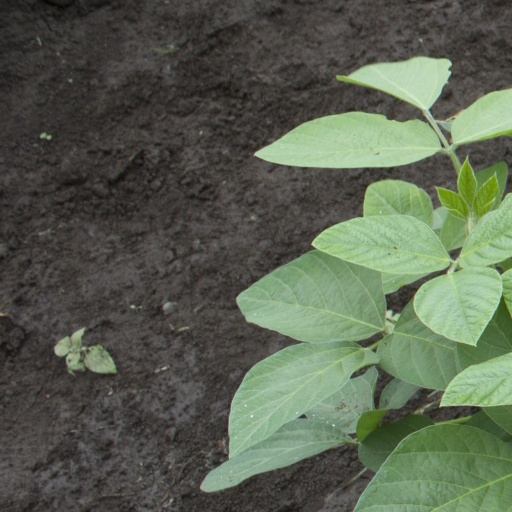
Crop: soybean